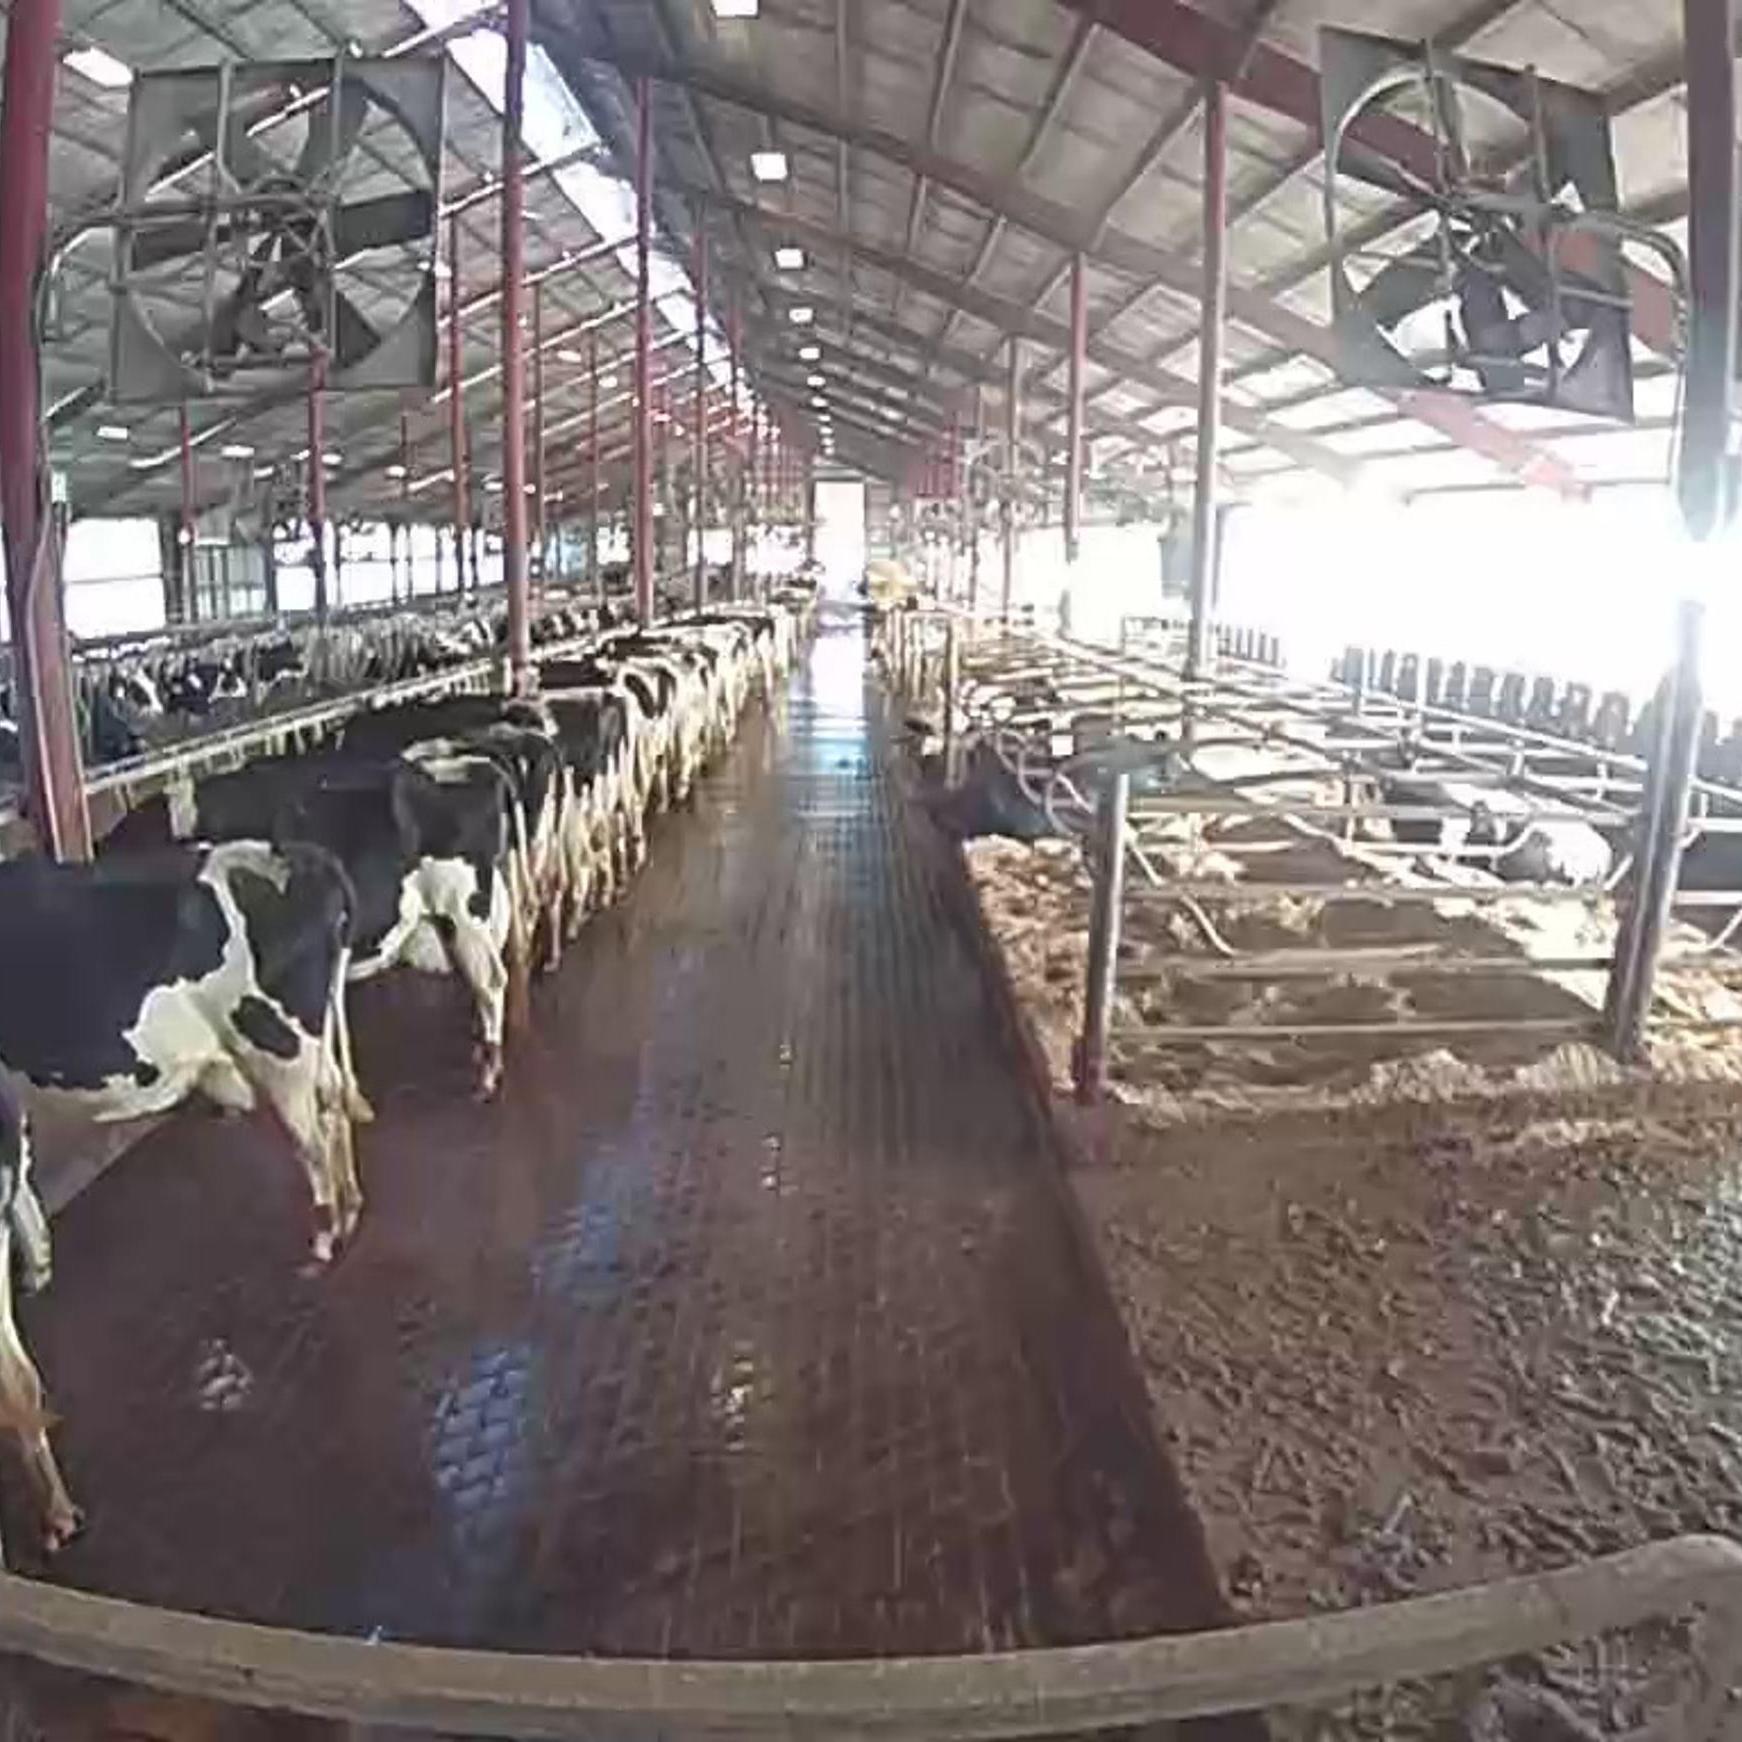
Number of cows: 6